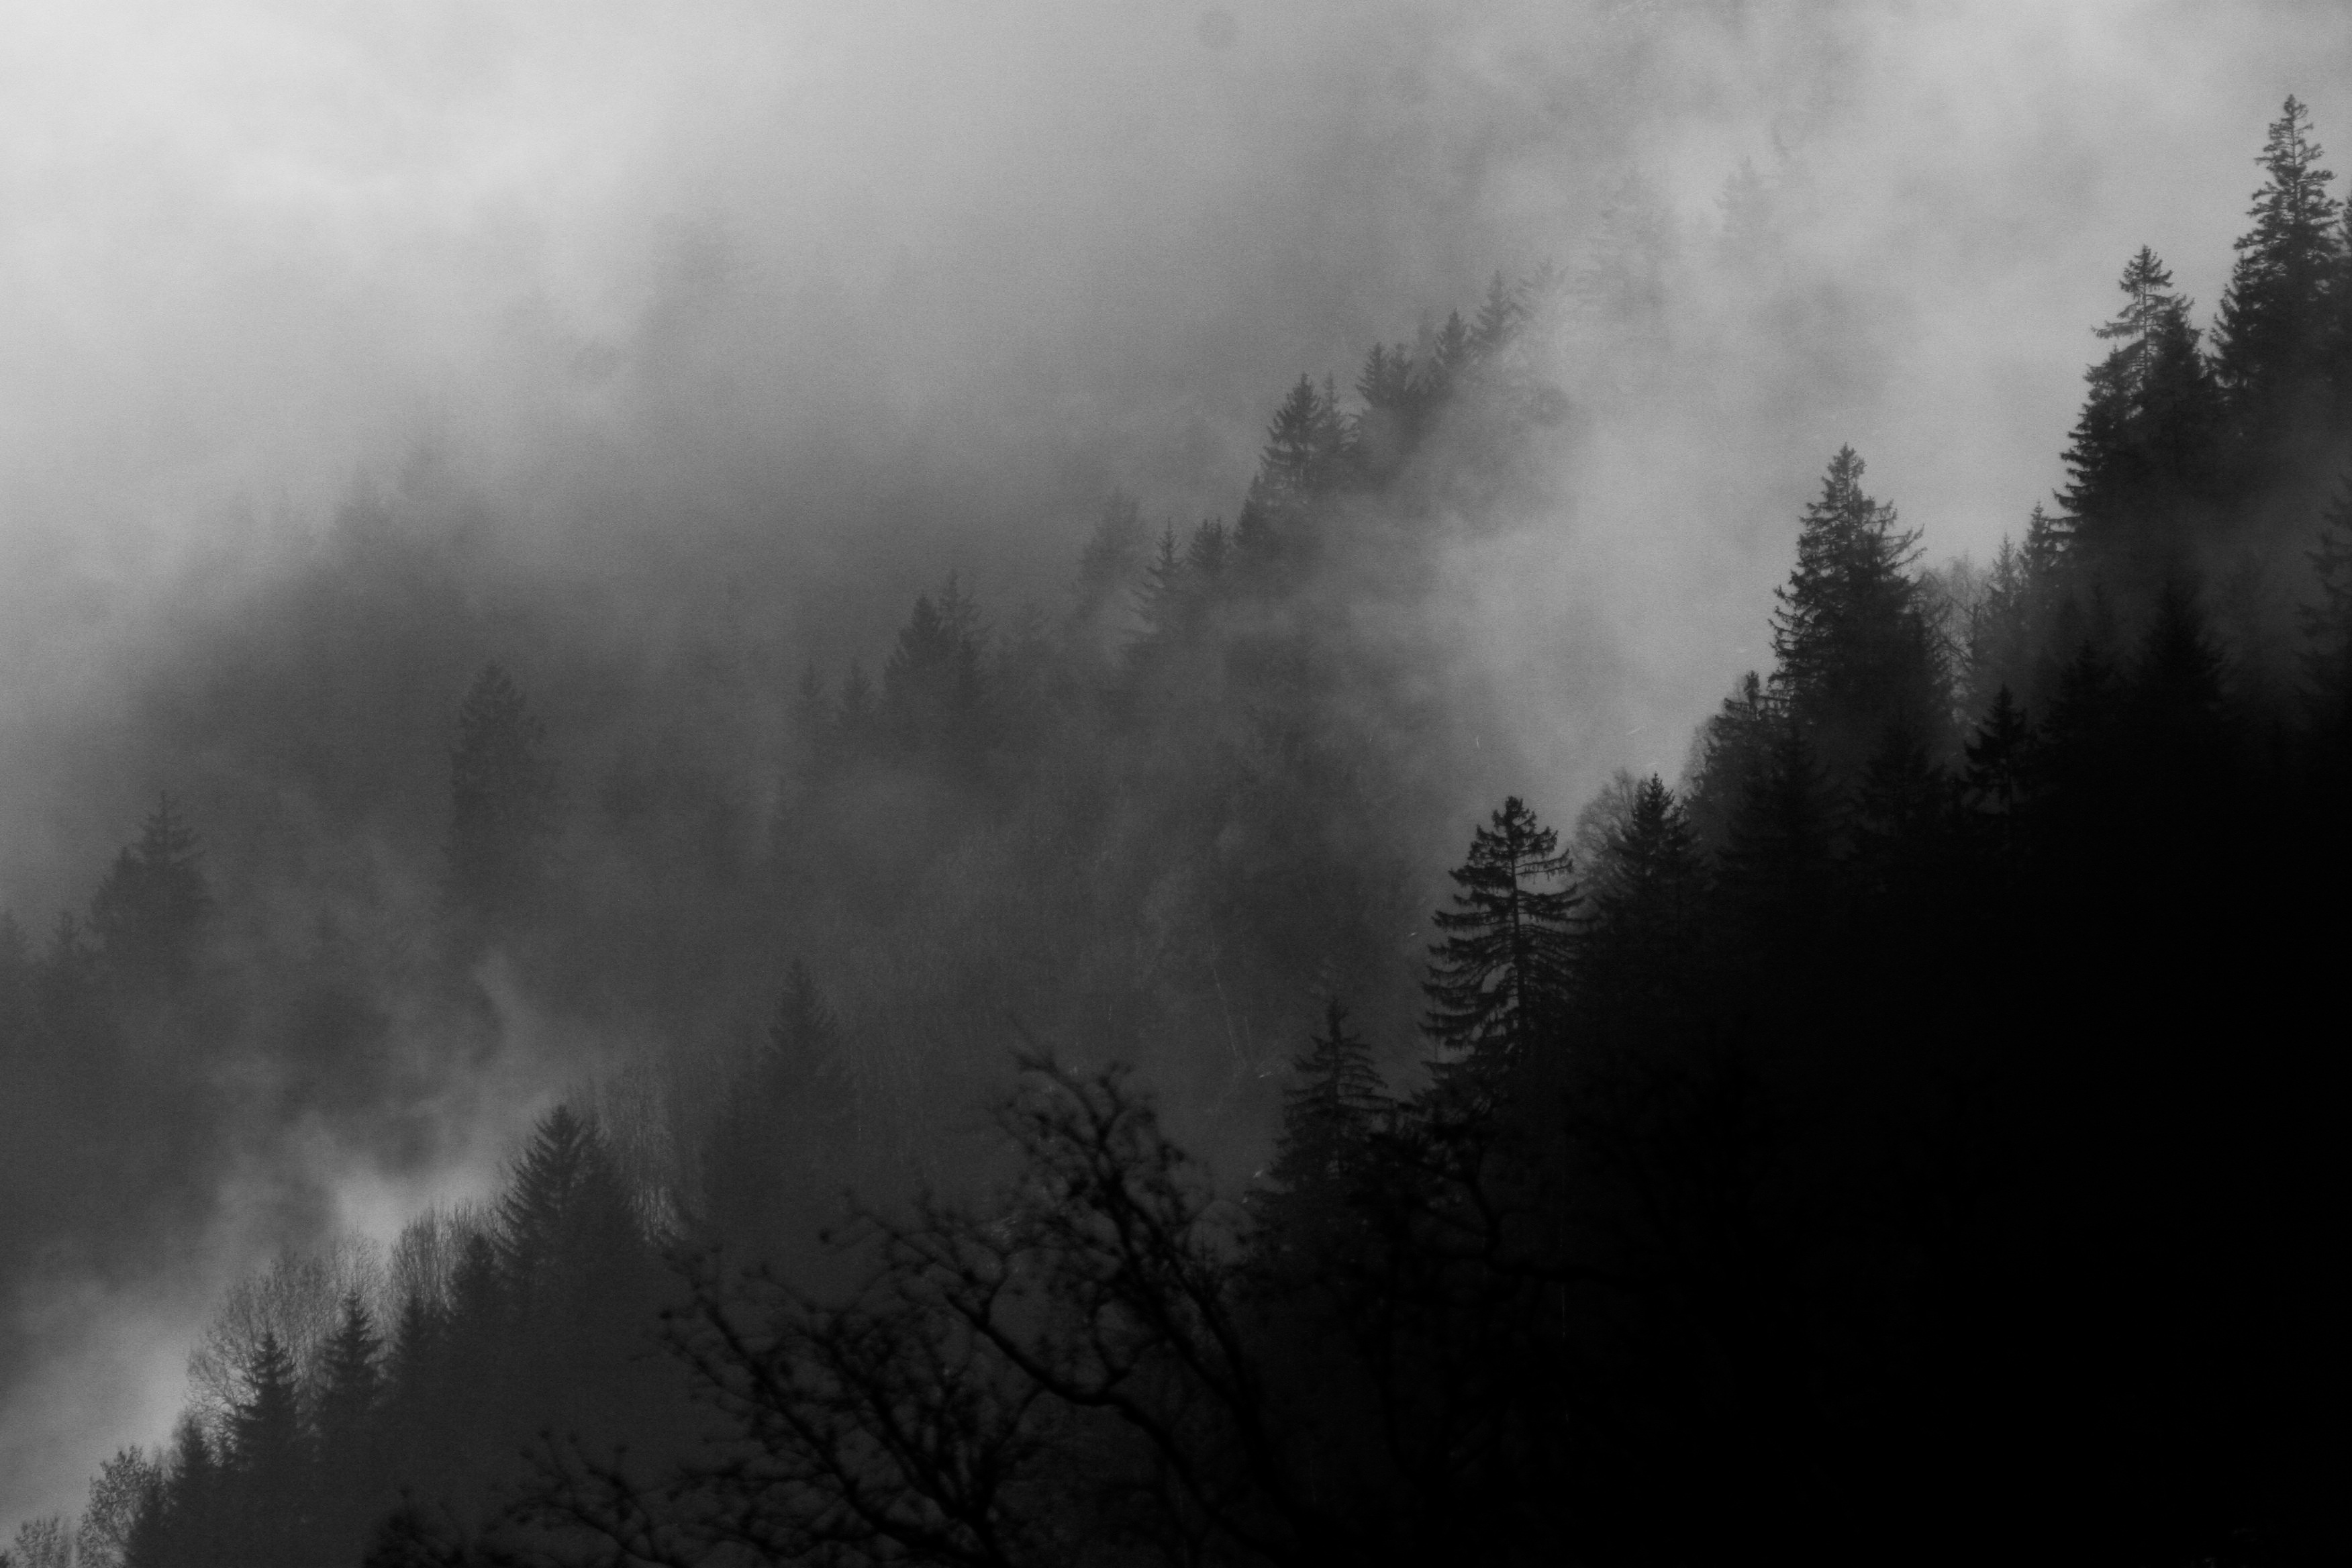
landscape, tree, nature, forest, mountain, cloud, black and white, sky, fog, sunrise, mist, sunlight, morning, town, dawn, atmosphere, france, weather, darkness, monochrome, chamonix, monochrome photography, atmospheric phenomenon, atmosphere of earth